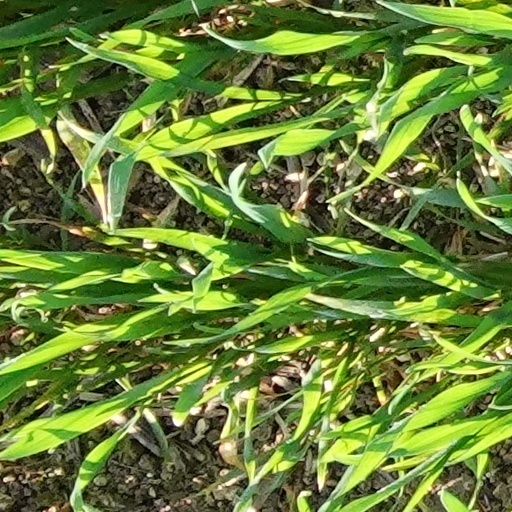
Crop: wheat